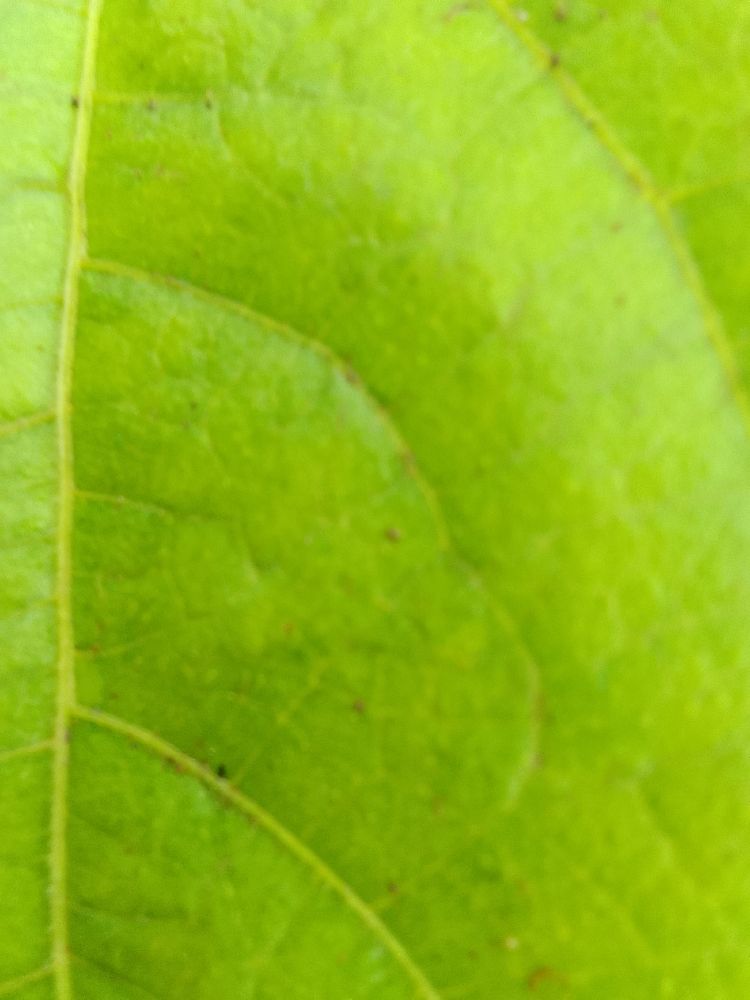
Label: healthy